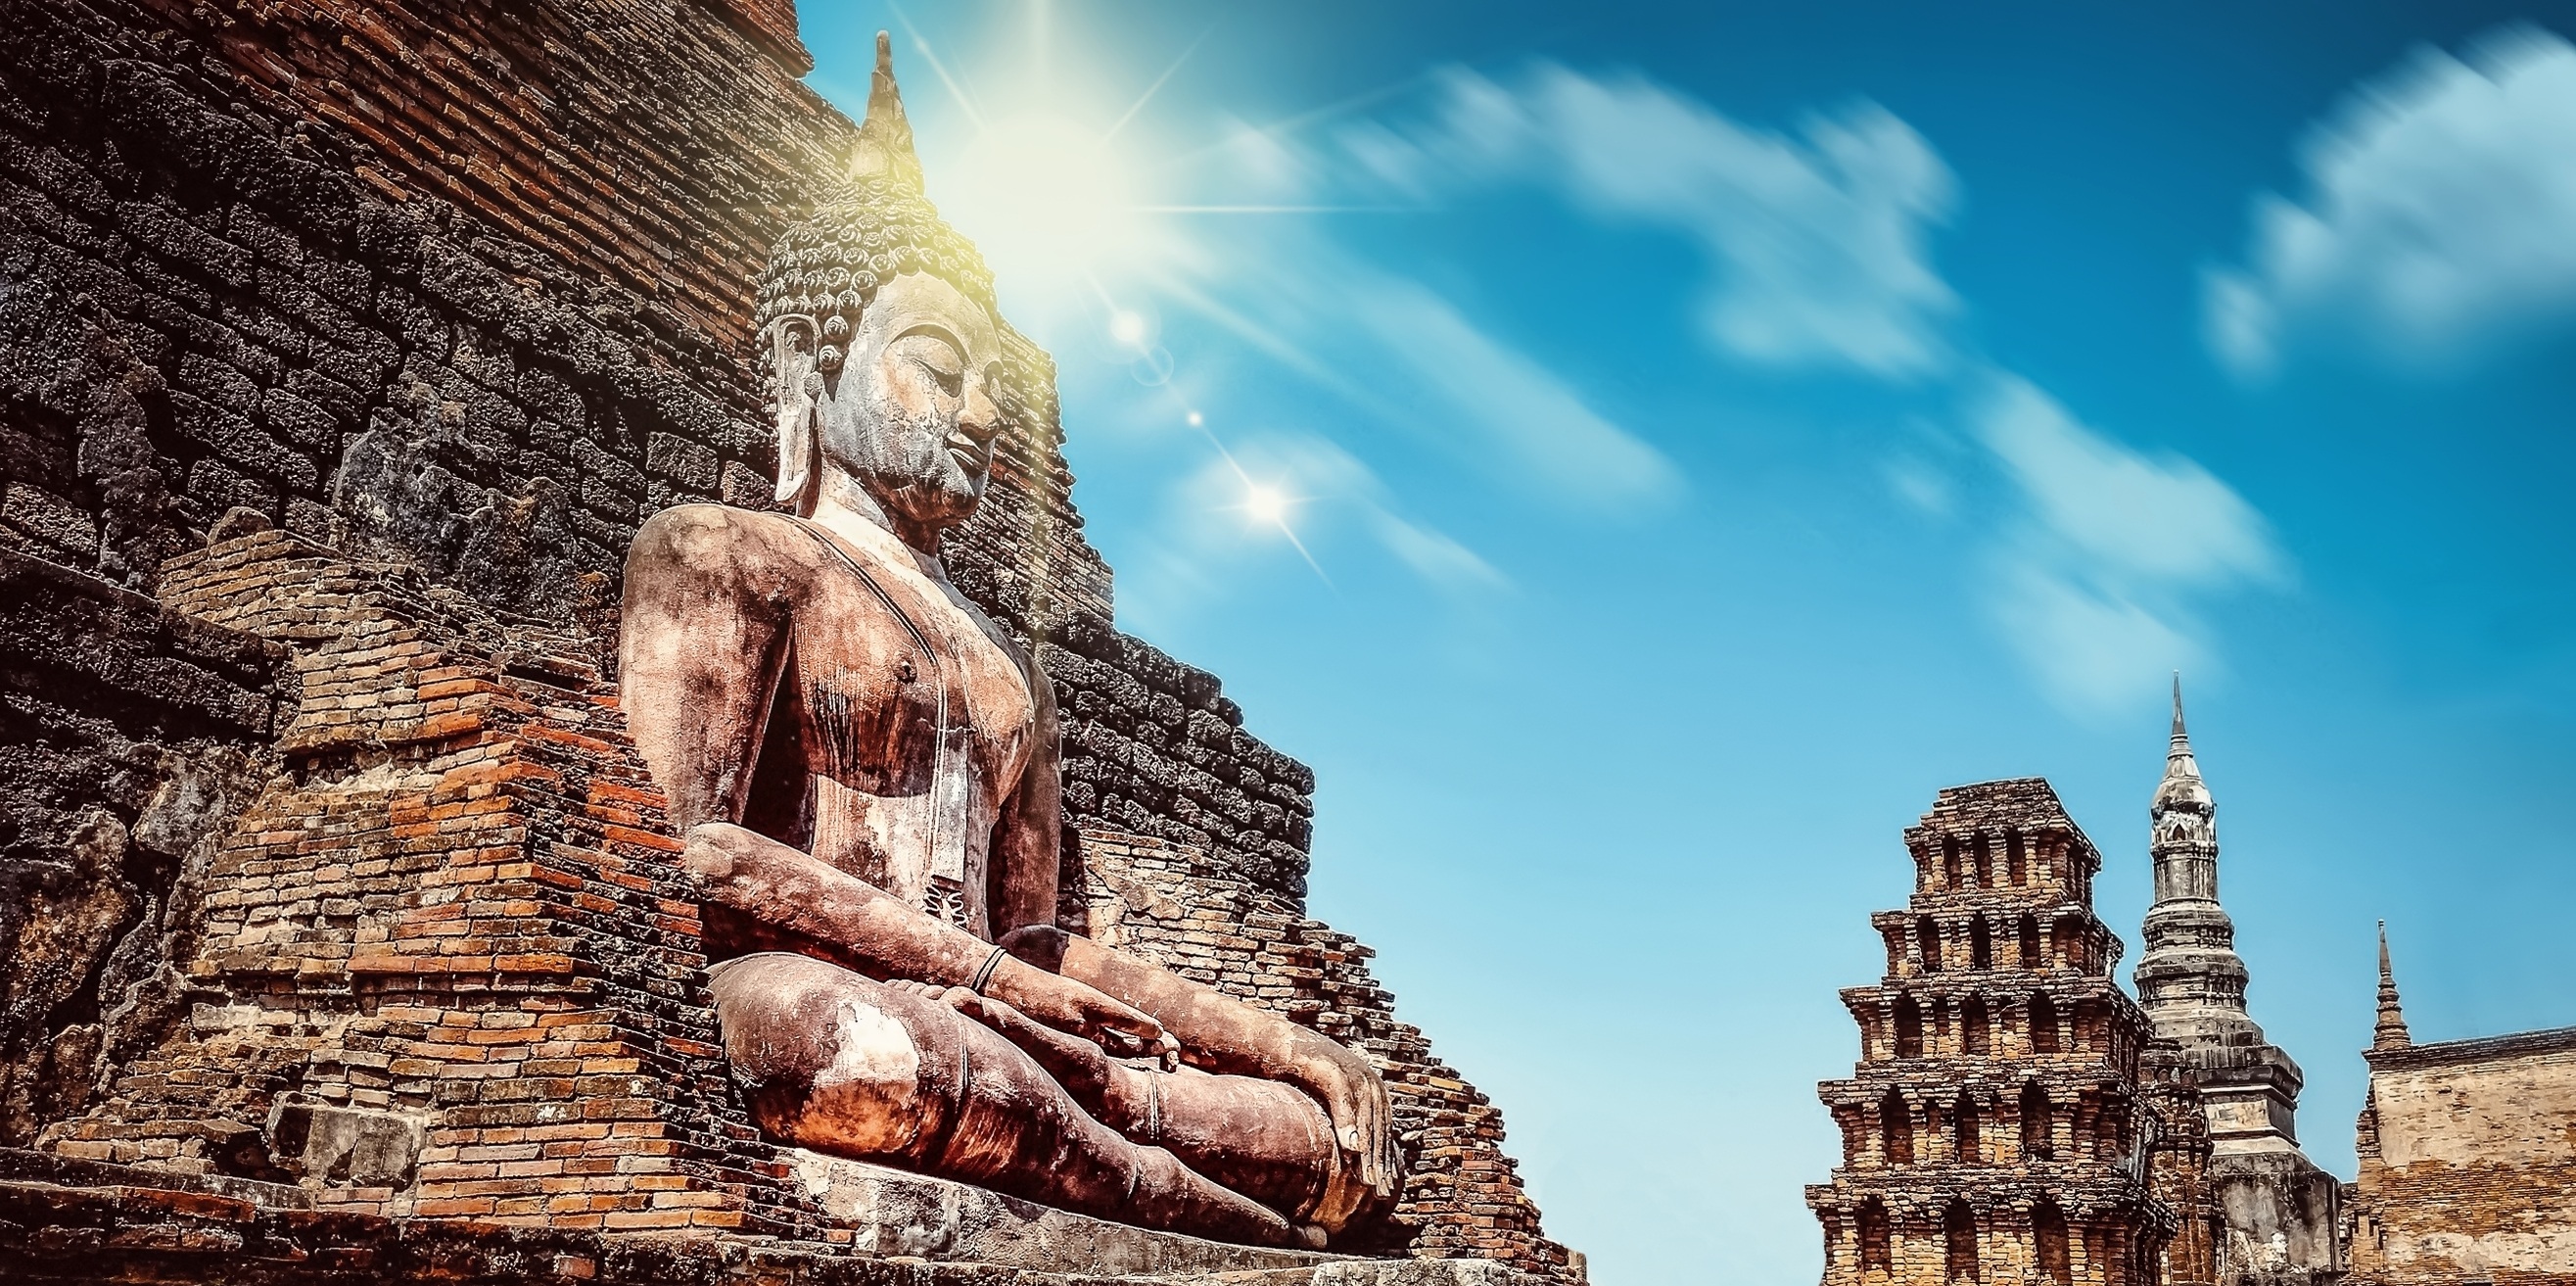
rock, architecture, sun, monument, travel, statue, arch, mystery, buddhism, religion, landmark, place of worship, thailand, meditation, temple, ruins, buddha, history, wat, stone building, the statue of, budhy statue, sunny lu e, the secret of, ancient history